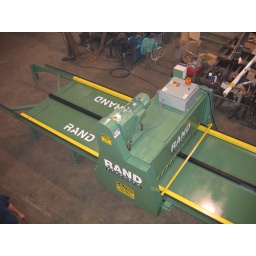
camber bar can be seen in center of machine. no air lines or cylinders on table work surface